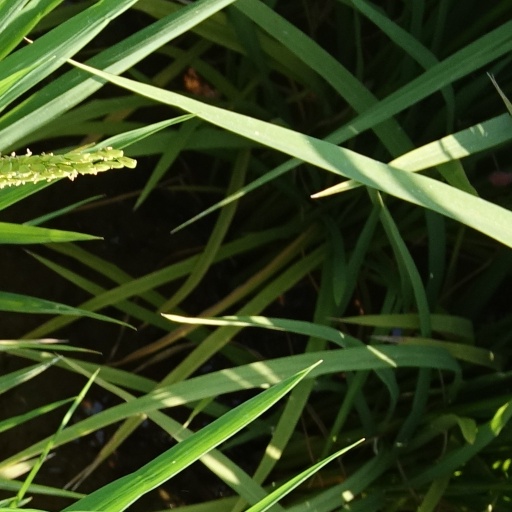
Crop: rice